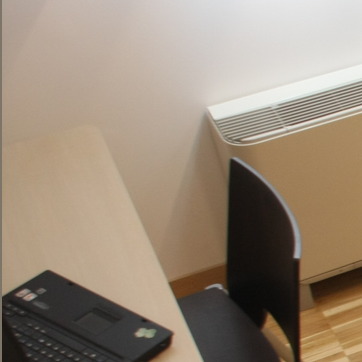
Material: painted